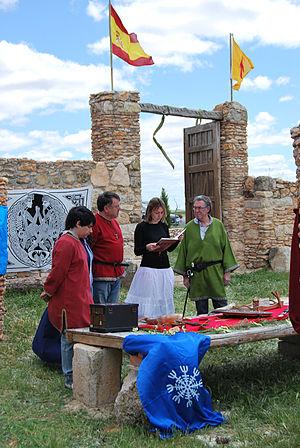
La Communauté odiniste d'Espagne – Ásatrú, aussi connue sous le nom de Cercle européen odiniste, est une organisation germanique néo-païenne en Espagne, fondée en 1981, pour les adeptes de la dénomination du paganisme moderne connu comme odinisme.